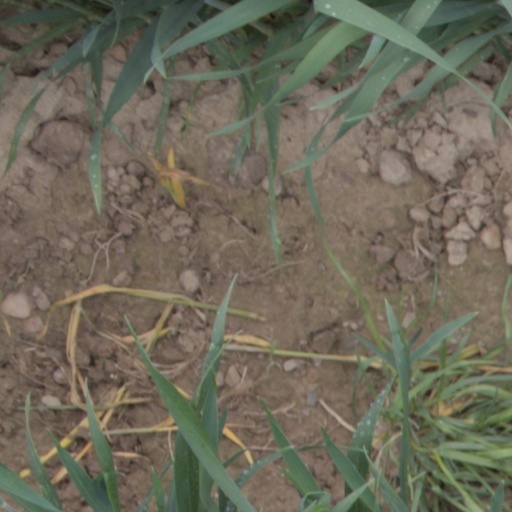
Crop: wheat